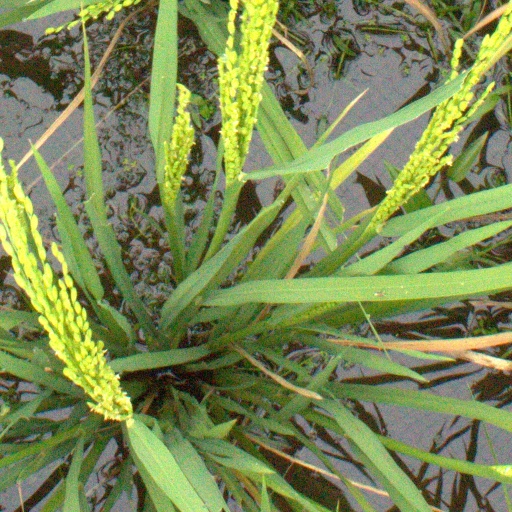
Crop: rice